React Media

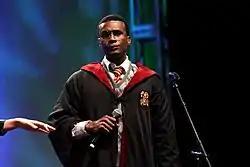
Hip Hop (Nerdcore), a character of "MyMusic"

FBE is the creator of "MyMusic", a sitcom show funded by YouTube's $100 million original channel initiative. "MyMusic" features a main ensemble cast of Adam Busch, Chris Clowers, Jack Douglass, Tania Gunadi, Grace Helbig, Lainey Lipson (who later appears in Adults React), Jarrett Sleeper and Mychal Thompson and has featured many guest stars, with members of both "Kids React" and "Teens React" also appearing. The series has an interactive transmedia aspect, which FBE has spoken on, saying, "To us, new media should be 'new' – and just not just a passive experience. The ability to create new storytelling elements and new ways to entertain audiences is what is so motivating about being a creator at this time." The show revolves around MyMusic, a company led by CEO Indie (portrayed by Adam Busch) who is portrayed as a stereotypical modern-day hipster. Another character on the show, Metal (portrayed by Jarrett Sleeper), is based on the brothers' teenage years. Fine said, "The Metal character comes directly from us when we were teenagers. We were metalheads, full-on." "MyMusic" has a separate channel on YouTube from the main FBE channel (MyMusicShow), which had over 381,000 subscribers and 28.9 million video views as of July 7, 2013. "MyMusic" was nominated for nine Streamy Awards in the 3rd installment of the event, with three of the nominations going to the Fine Brothers. The second season premiered on August 20, 2013.